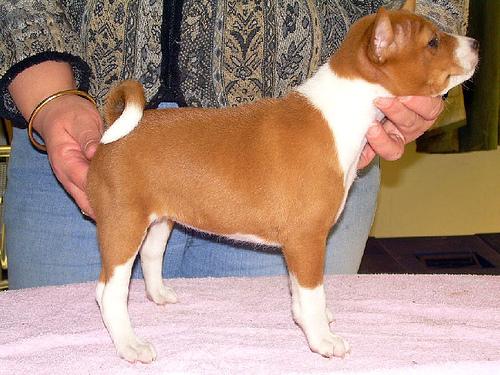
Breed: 243-n000103-basenji